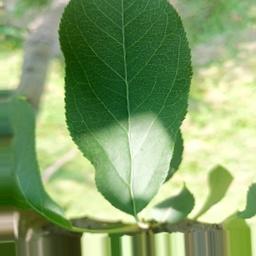
Label: Healthy